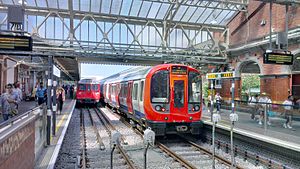
Circle line / Rullende materiel / S-materiel
S7-materiel på Hammersmith Station
Circle line er en London Underground-rute i en spiralform, der kører fra Hammersmith til Edgware Road og derefter i et loop en gang rundt om det centrale London og tilbage til Edgware Road. Jernbanen er under terræn på den centrale strækning og i loopet øst for Paddingdon og, modsat Londons dybtliggende tube-baner, er jernbanetunnellerne beliggende lige under overfladen og er af en størrelse svarende til de britiske fjernbaner. Banen er farvet gul på netværkskortet og de 27 km betjener 36 stationer, inklusive hovedparten af Londons fjerntogsterminaler. Størstedelen af ruten og alle stationerne deles med District, Hammersmith & City og/eller Metropolitan lines. Circle line og Hammersmith & City line har til sammen over 114 million rejsende hvert år. 21 af de 36 stationer er under jorden.